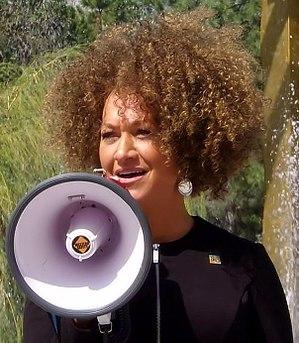
Les personnes transraciales sont des personnes qui revendiquent une identité raciale différente de leur origine ethnique à la naissance.